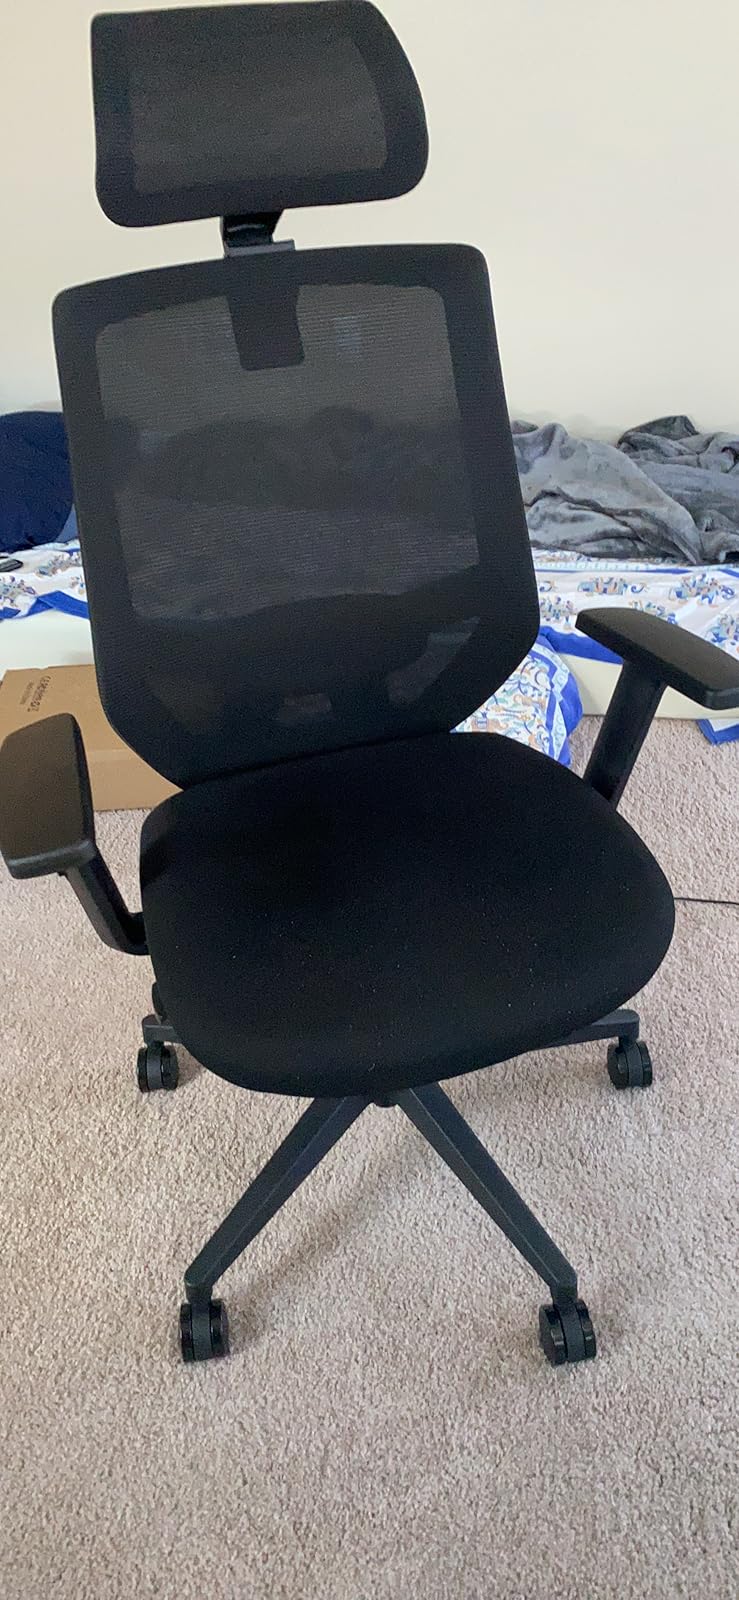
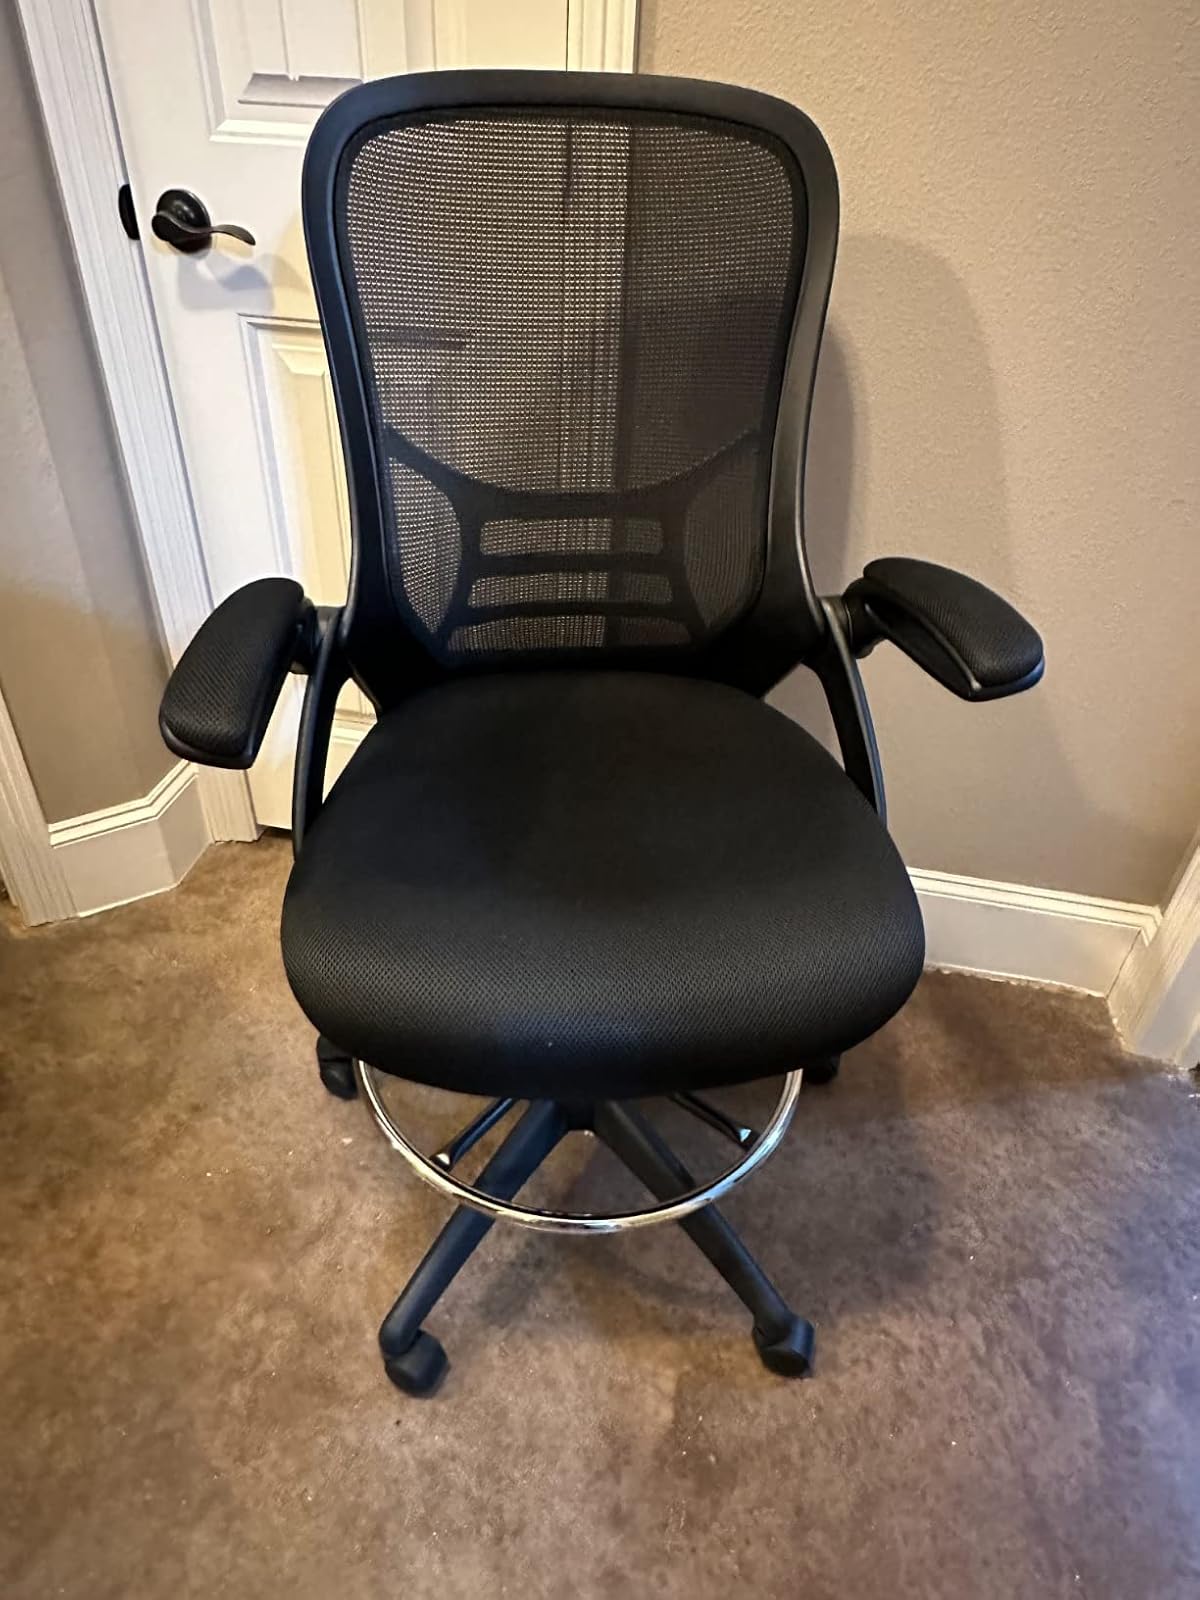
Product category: items_chair
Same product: no